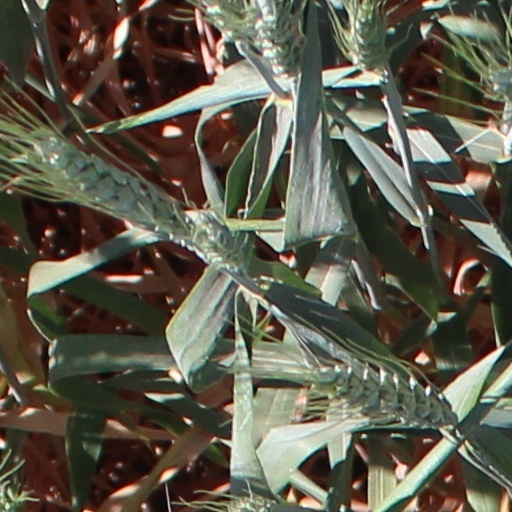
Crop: wheat